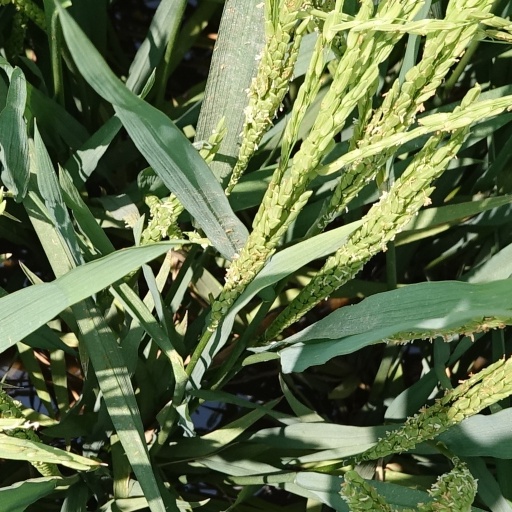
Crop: rice